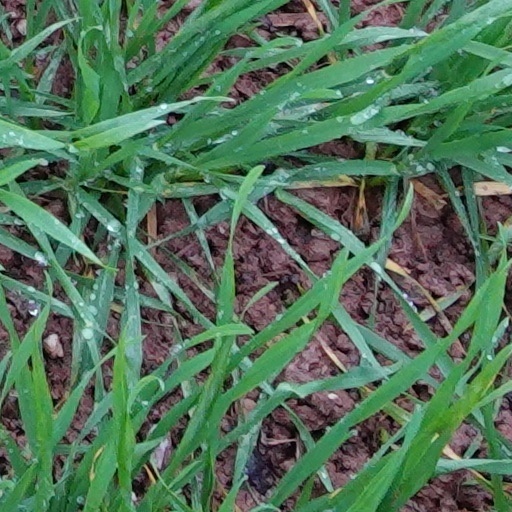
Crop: wheat